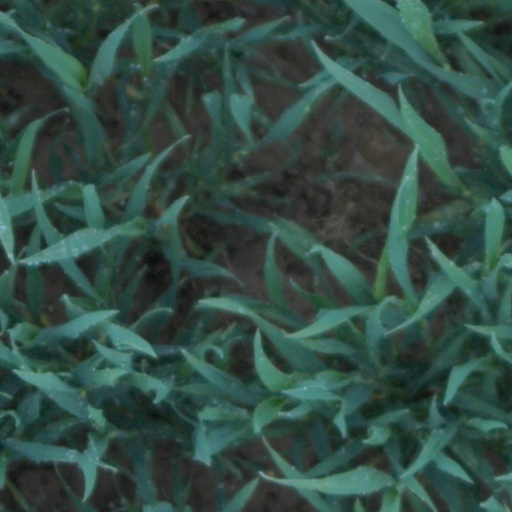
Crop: wheat